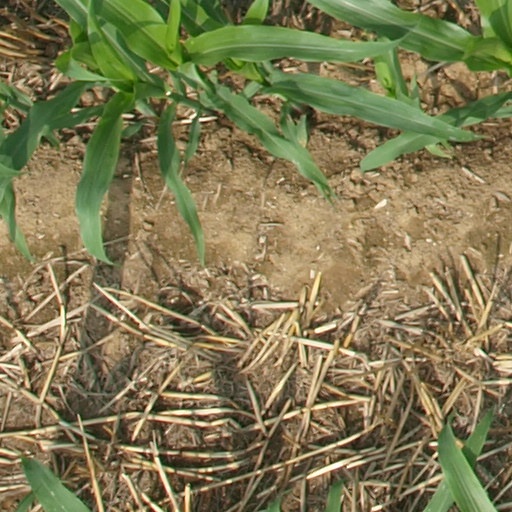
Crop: maize; corn